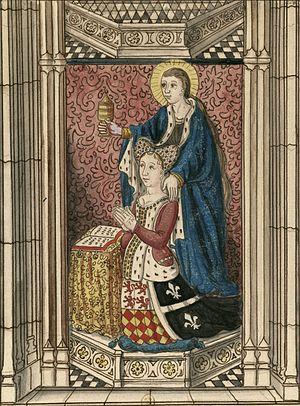
Cordeliers // Cette figure est aux vitres, derriere le grand Autel
Louis Iᵉʳ de Beauvau, seigneur de Beauvau, de Sermaise en Anjou et de La Roche-sur-Yon, de Chateaurenard, était le premier fils de Pierre de Beauvau, et de Jeanne de Craon, fille de Pierre de Craon-La Ferté-Bernard. Fidèle serviteur de la Maison d'Anjou-Valois et ami intime du roi René Iᵉʳ d'Anjou.